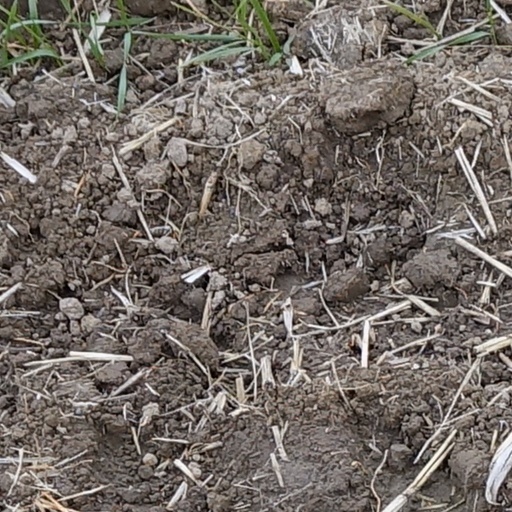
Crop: wheat